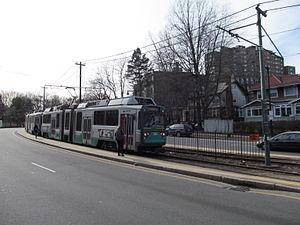
Brighton est un quartier de la ville de Boston, dans l'État du Massachusetts, au nord-est des États-Unis. La ville de Brighton apparaît à la fin du XVIIᵉ siècle sous le nom de « Little Cambridge ». Elle se sépare de la ville de Cambridge en 1807. En 1874, elle est annexée à la ville de Boston et devient un quartier de celle-ci.
La Branche B de la ligne verte du métro de Boston, également appelé Branche de Commonwealth Avenue ou dbranche de Collège de Boston, est une branche de la Ligne verte de la Massachusetts Bay Transportation Authority dans la région de Boston. Cette ligne longe Commonwealth Avenue avec des véhicules légers sur rail. Après la descente de Blandford Street, les voies se joignent aux branches C et D à Kenmore Station.